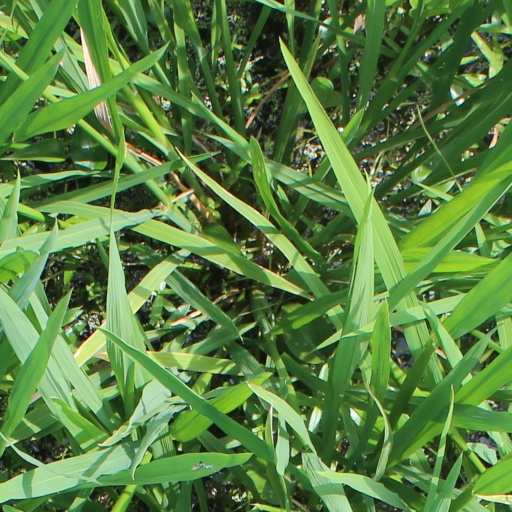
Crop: rice